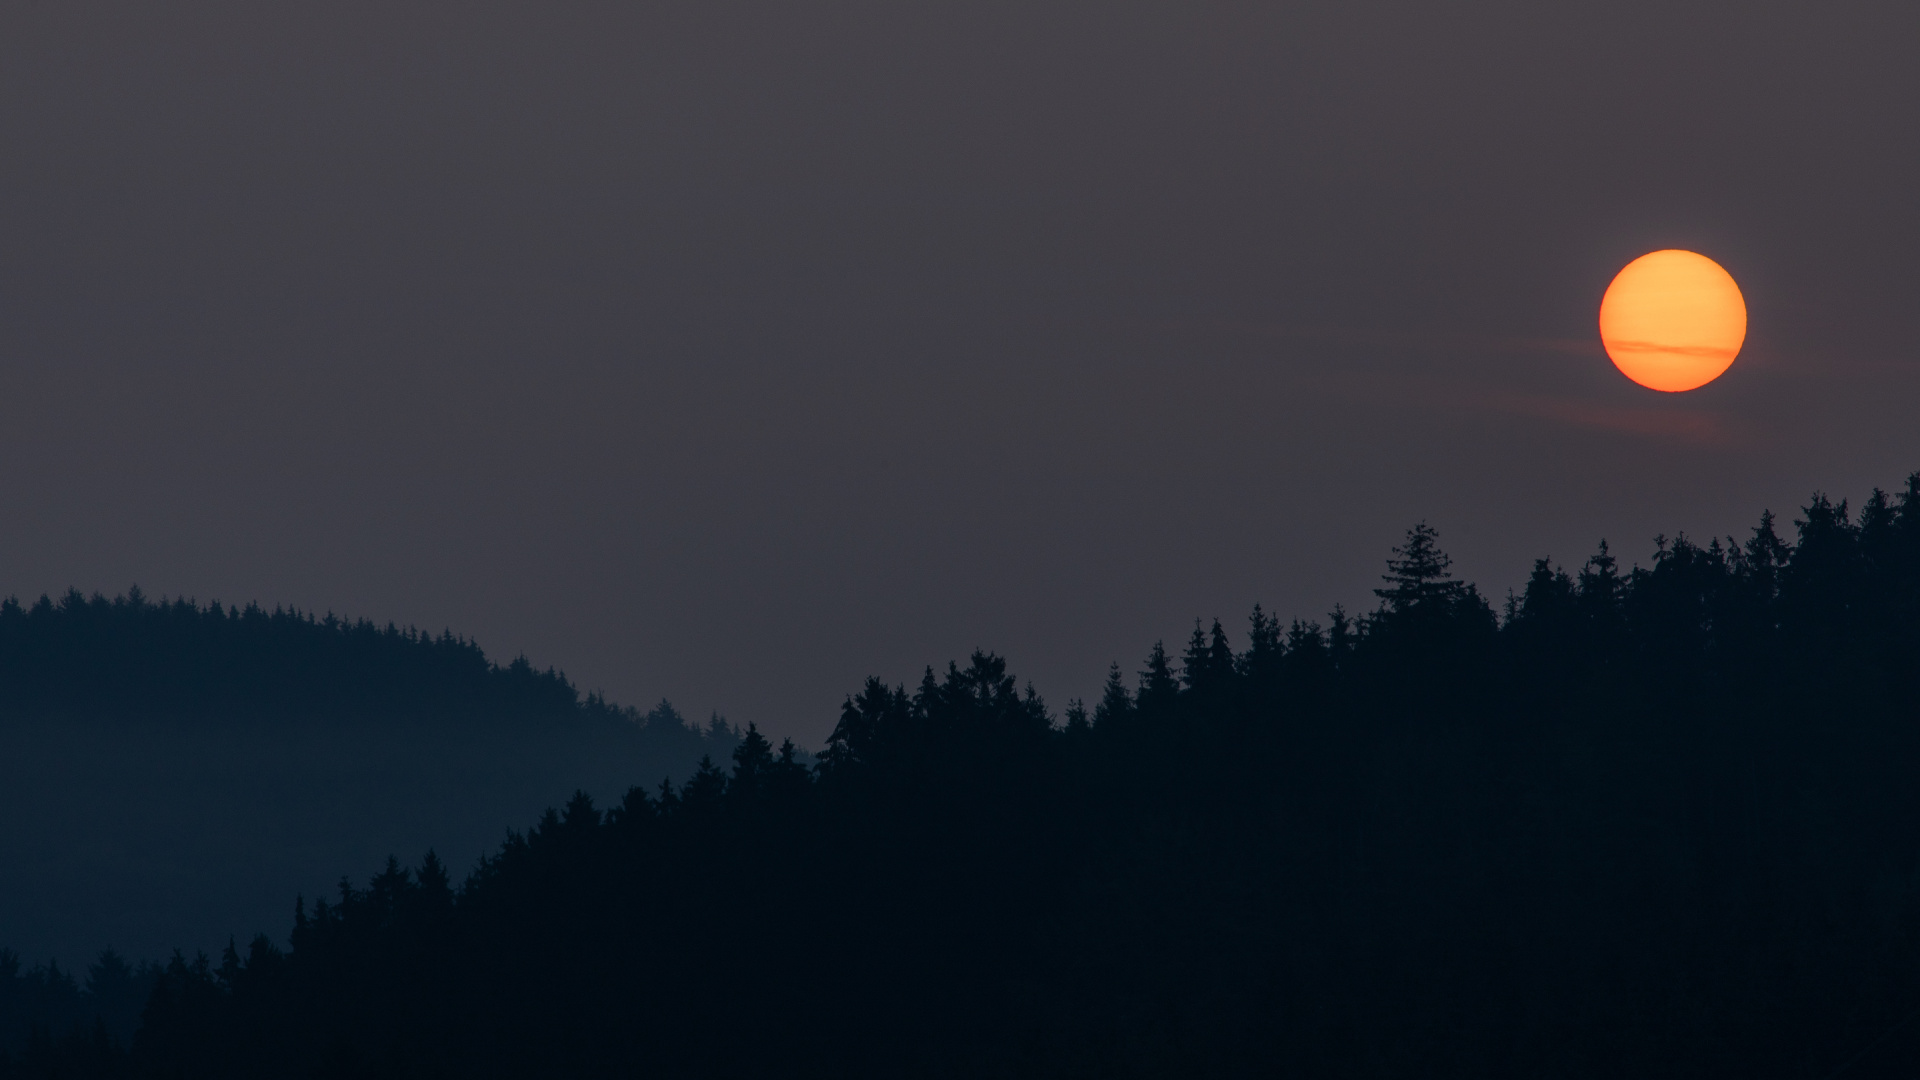
sky, atmosphere, moon, natural environment, sunlight, natural landscape, dusk, horizon, astronomical object, landscape, tree, calm, mountain, slope, event, full moon, science, hill, darkness, evening, midnight, forest, celestial event, night, astronomy, moonlight, sunrise, heat, sunset, sun, lunar eclipse, art, mountain range, sphere, haze, tropical and subtropical coniferous forests